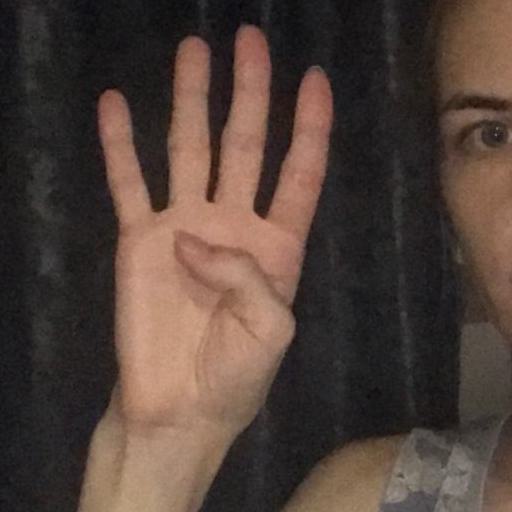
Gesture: four